Franz Peter Knoodt

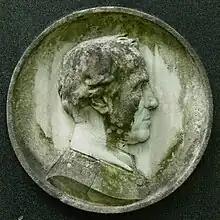
Relief of Franz Peter Knoodt, in Bonn.

He studied theology in Bonn und Tübingen, and later worked as a chaplain and teacher in Trier. In 1841-43 he furthered his studies in Vienna, where he was a student of Anton Günther (1783-1863). In 1844 he earned his doctorate of theology at Breslau, and in 1845 became a professor of philosophy at the Catholic faculty of theology at the University of Bonn. From May 1848 to February 1849 he was a member of the Frankfurt National Assembly.